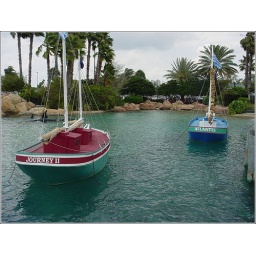
Boats in the water near the lighthouse at Sea World